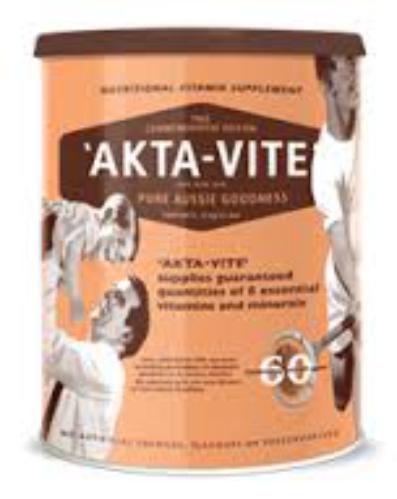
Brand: AktaVite
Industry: Food